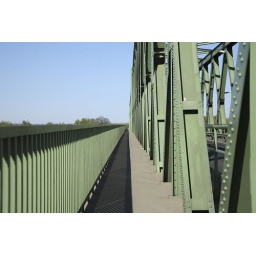
bridge over the Danube river